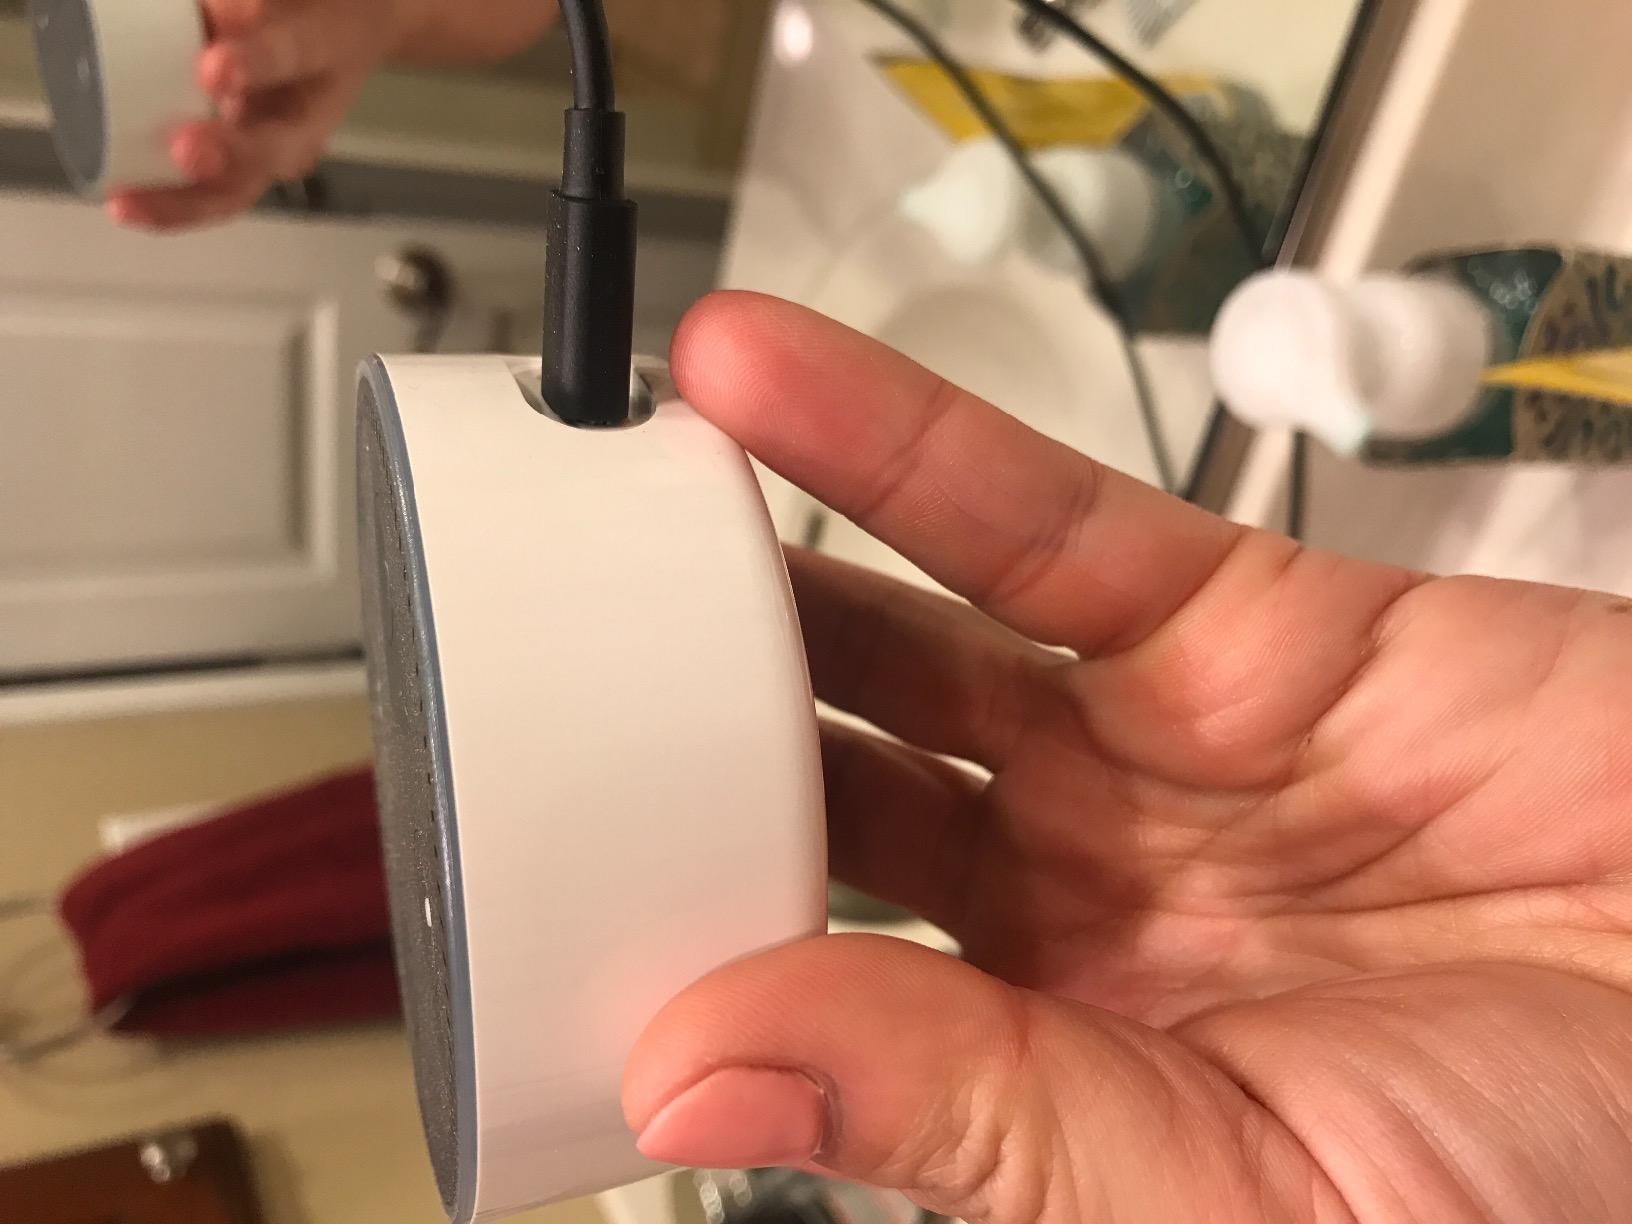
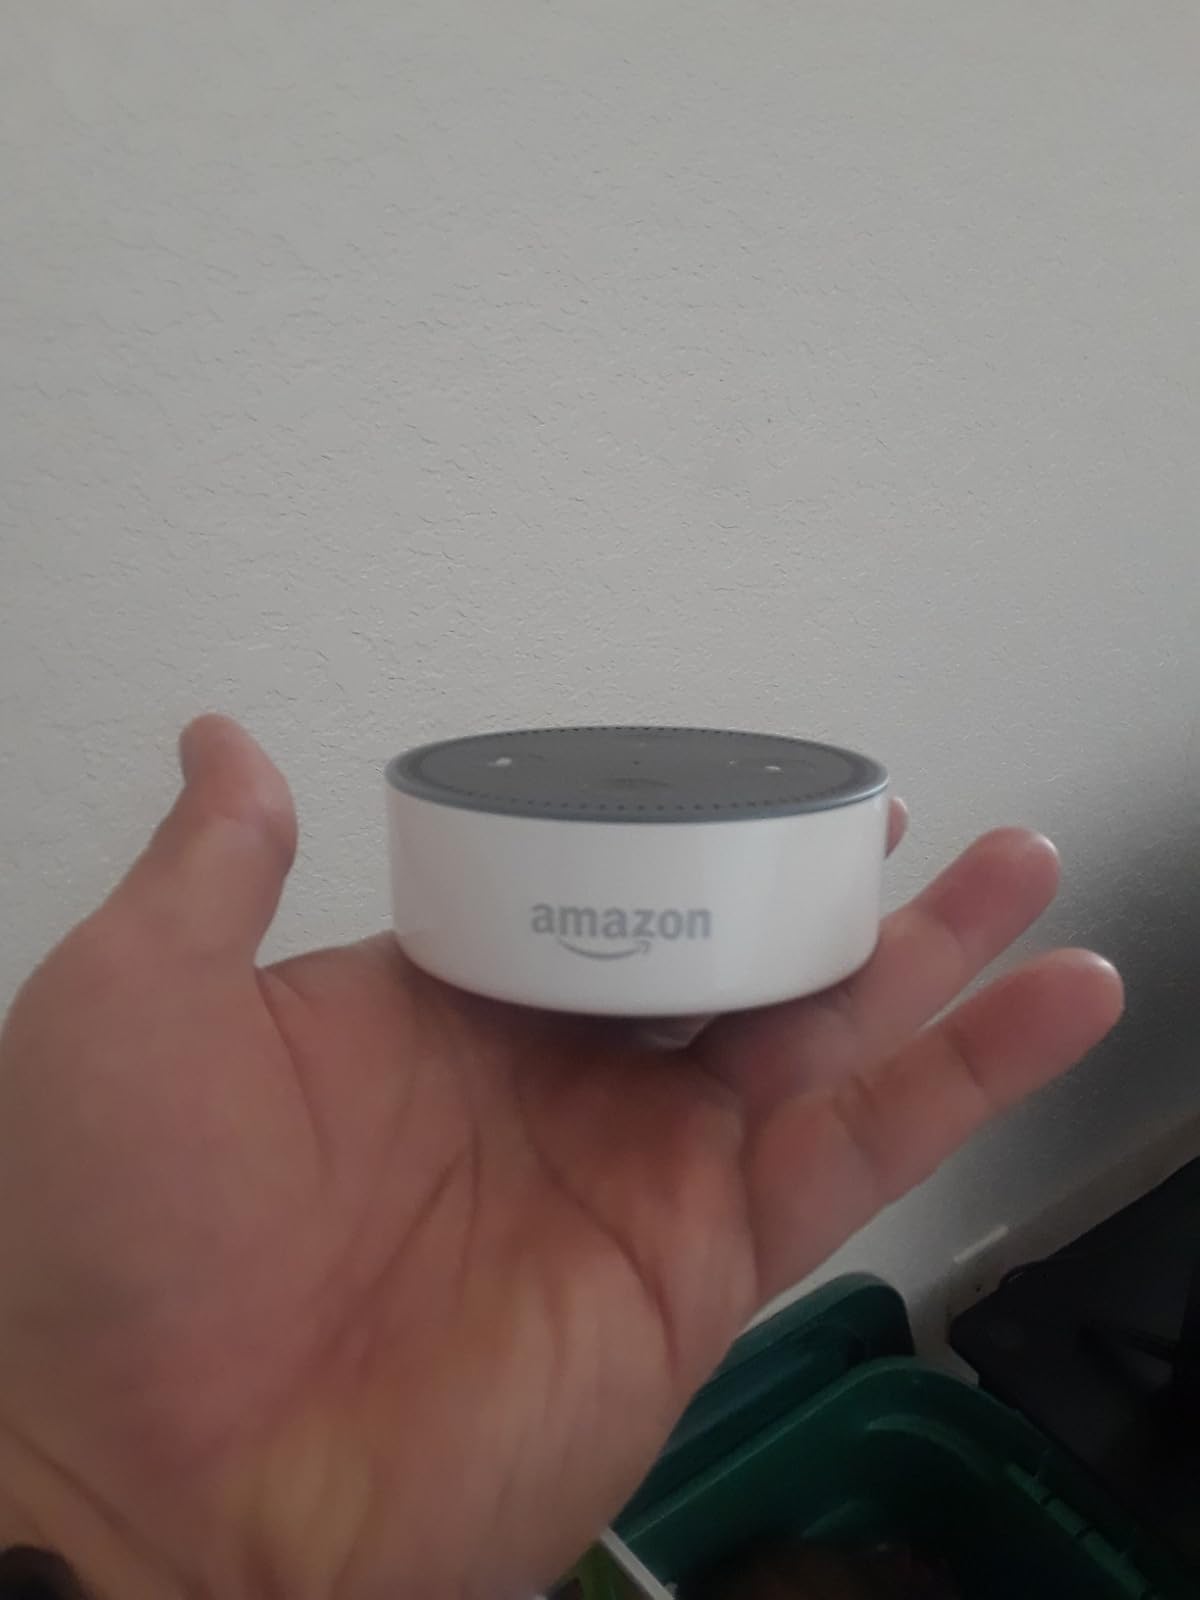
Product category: speaker
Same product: yes